João Pedro (footballer, born 1984)

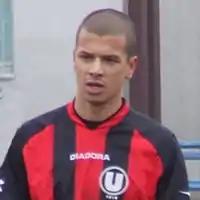
João Pedro as a União Lamas player

João Pedro Henriques Neto (born 11 September 1984 in Porto), known as João Pedro, is a former Portuguese footballer who played as a midfielder.